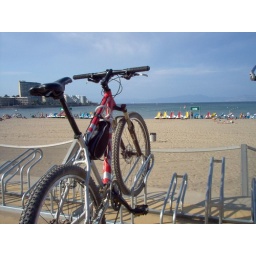
My bike near the beach (at about 32km from home).